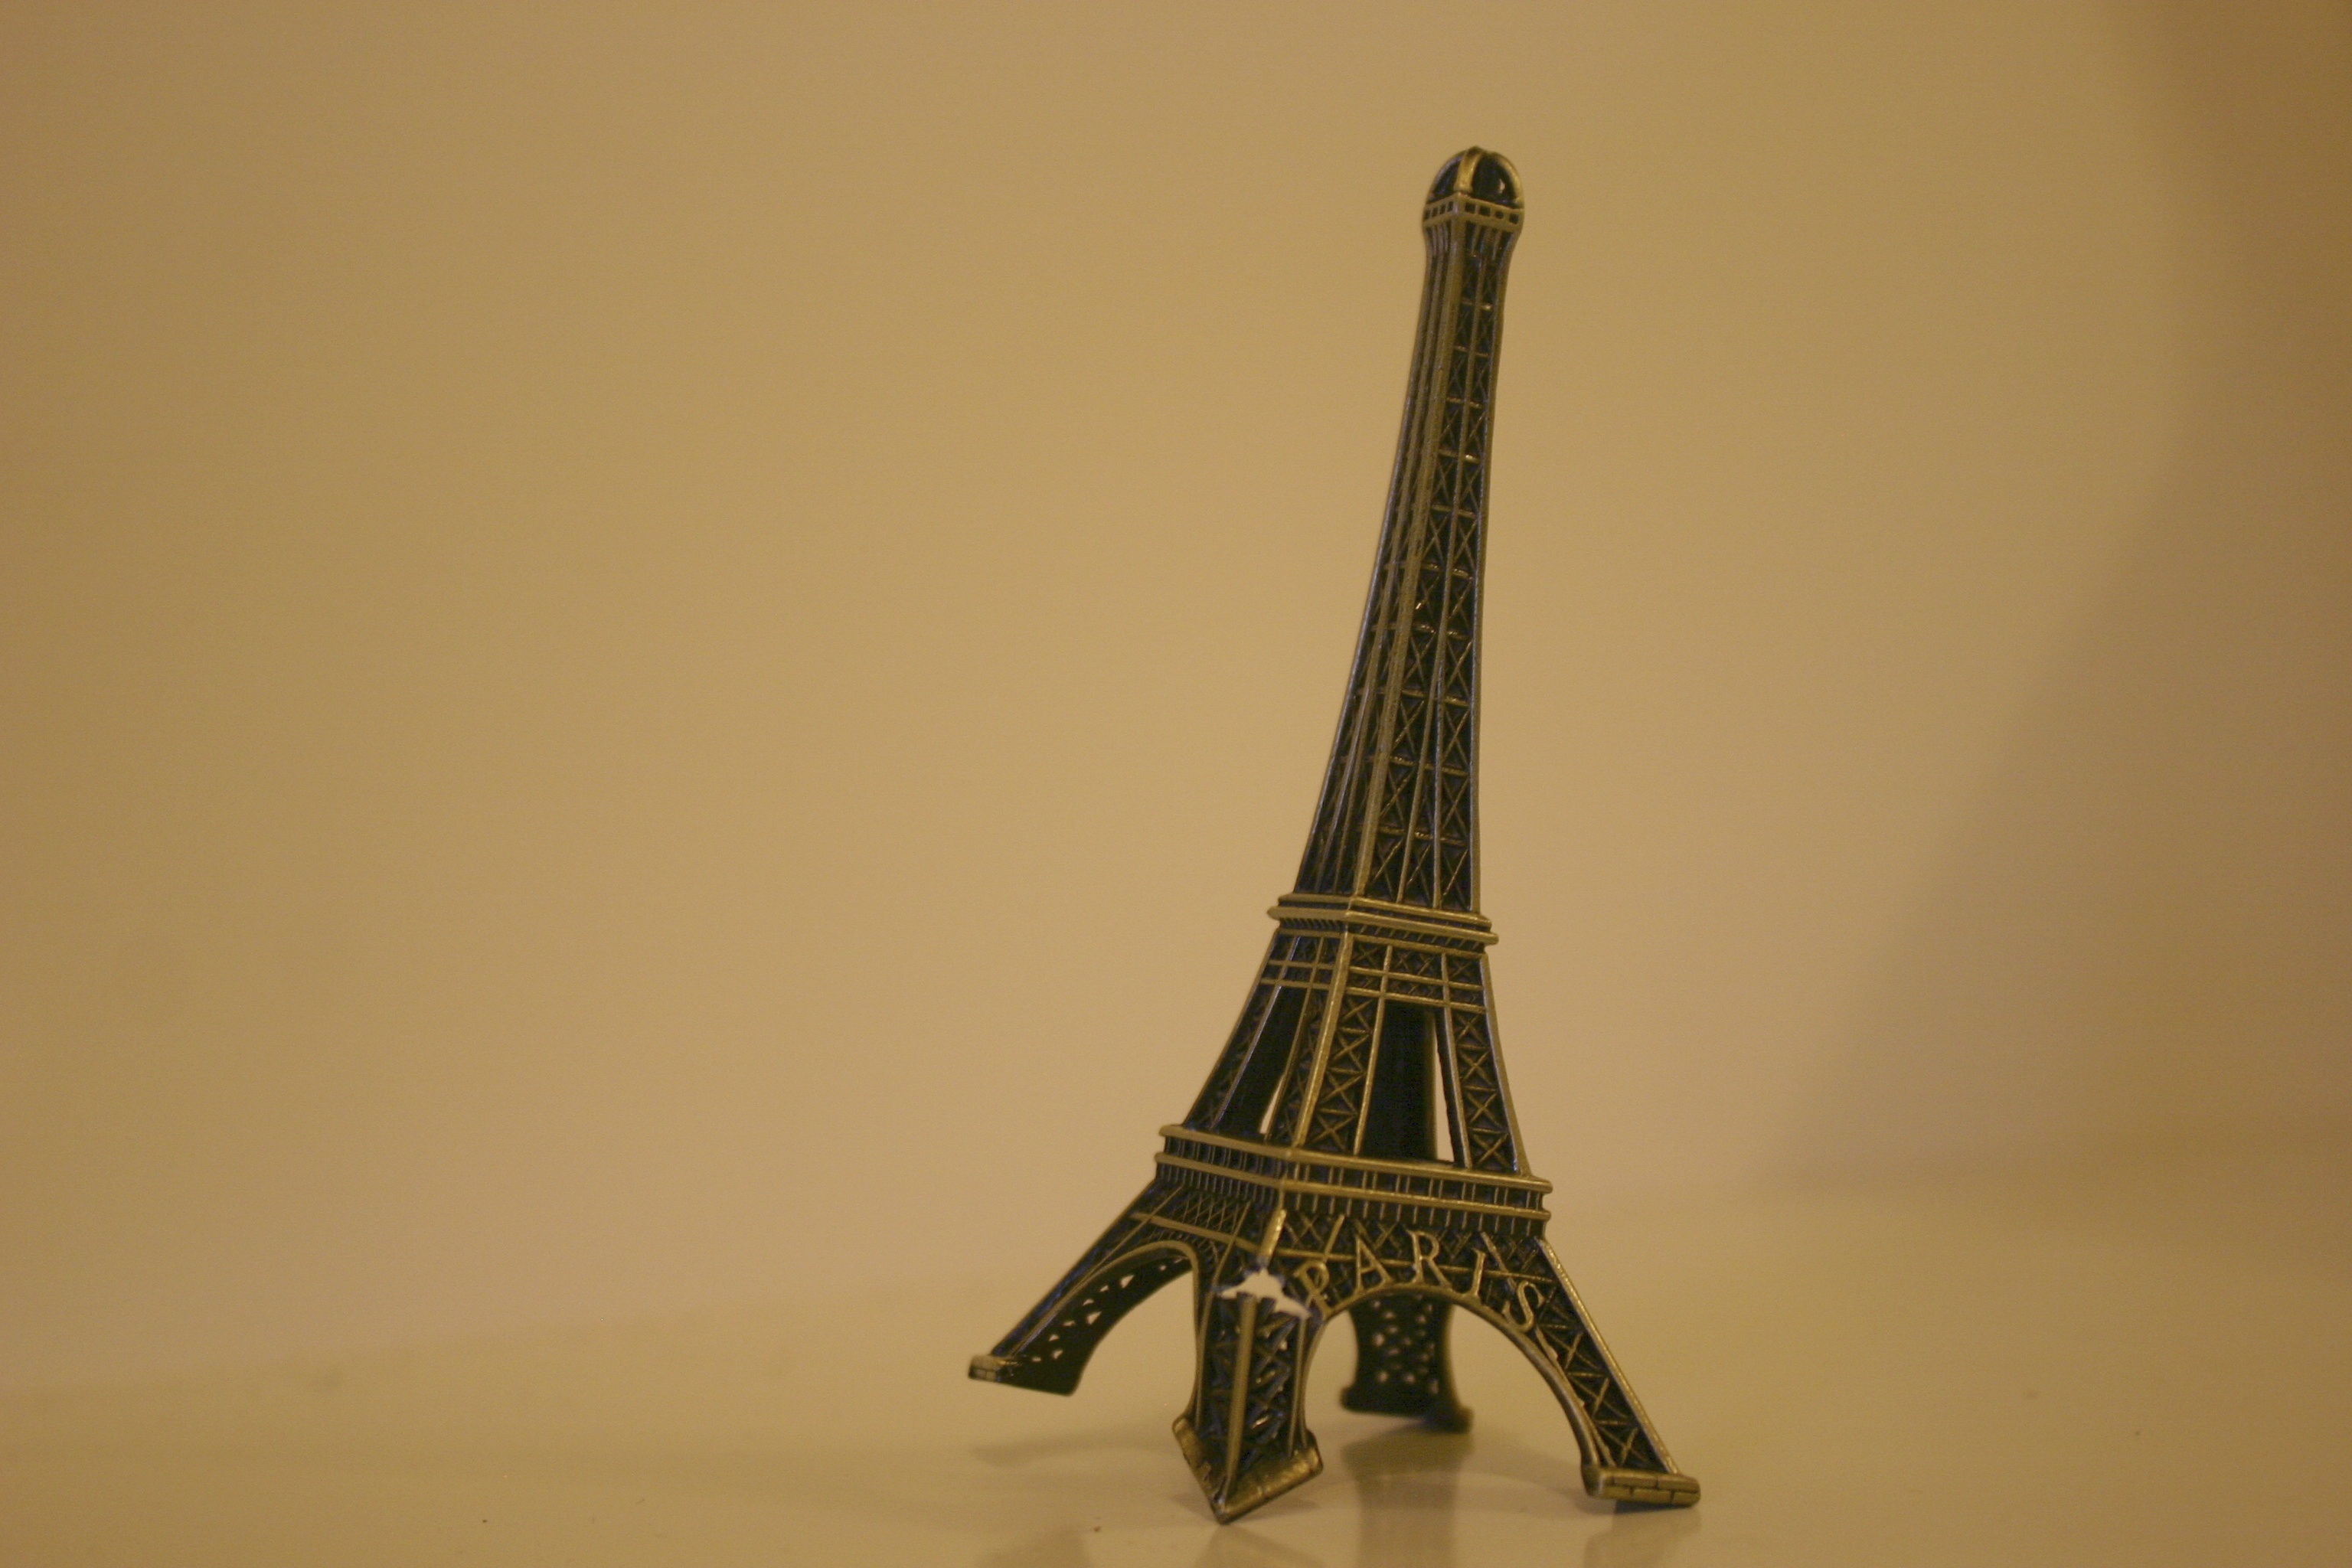
wood, guitar, eiffel tower, paris, pattern, musical instrument, sculpture, art, design, shape, trailers, torrifel, ancient history, string instrument, plucked string instruments